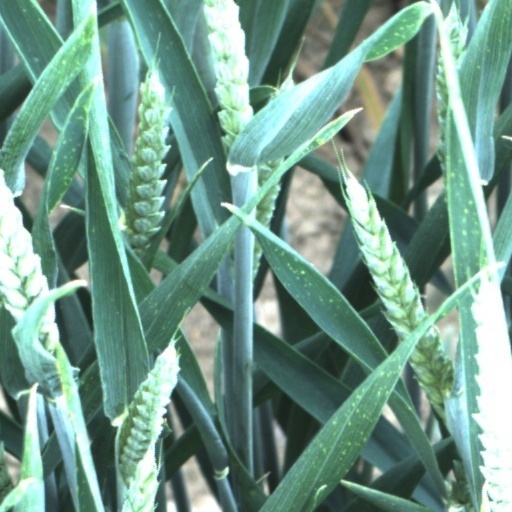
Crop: wheat